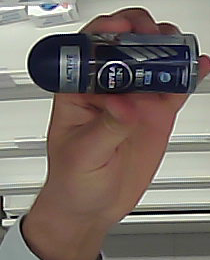
Product: nivea_rollon